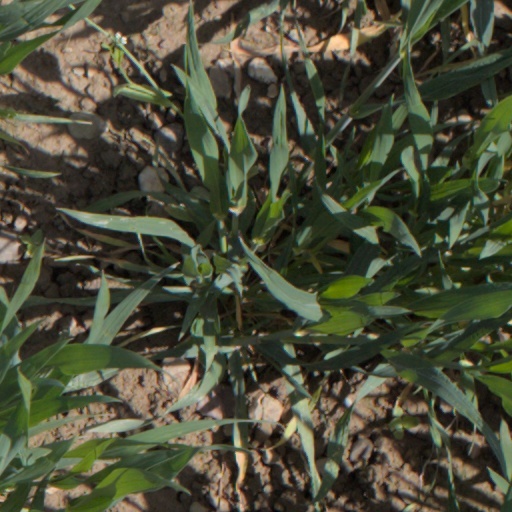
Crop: wheat